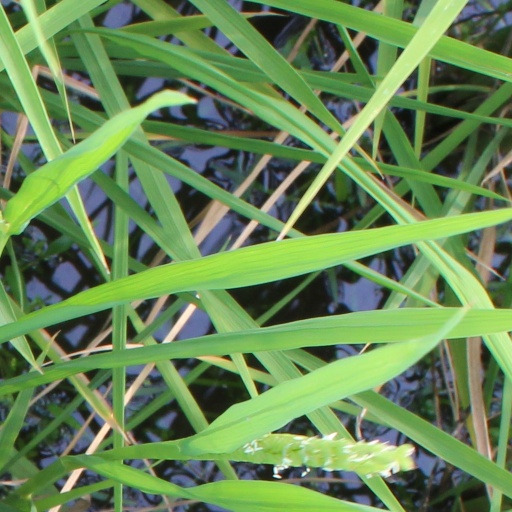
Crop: rice